San Bernardino Mountains

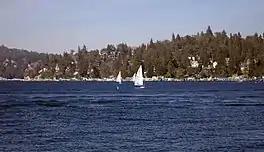
Lake Arrowhead in July 2007.

Beginning in 1851, Mormon colonists began emigrating to the San Bernardino Valley. The Mormons bought and subsequently split up Rancho San Bernardino, and greatly improved the area's agricultural production by bringing in thousands of head of livestock and overhauling the local irrigation network. In order to obtain lumber for their settlements, they also began the first large-scale logging operations in the San Bernardino Mountains, starting in the Mill Creek valley. Luis Vignes built the first sawmill in the range sometime between 1851 and 1853. By 1854, six lumber mills were in operation in the mountains, some as high as the crest of the range three-quarters of a mile above San Bernardino, accessed by a twisting road through Waterman Canyon. Some of these mills were driven by waterwheels, although most were steam powered.